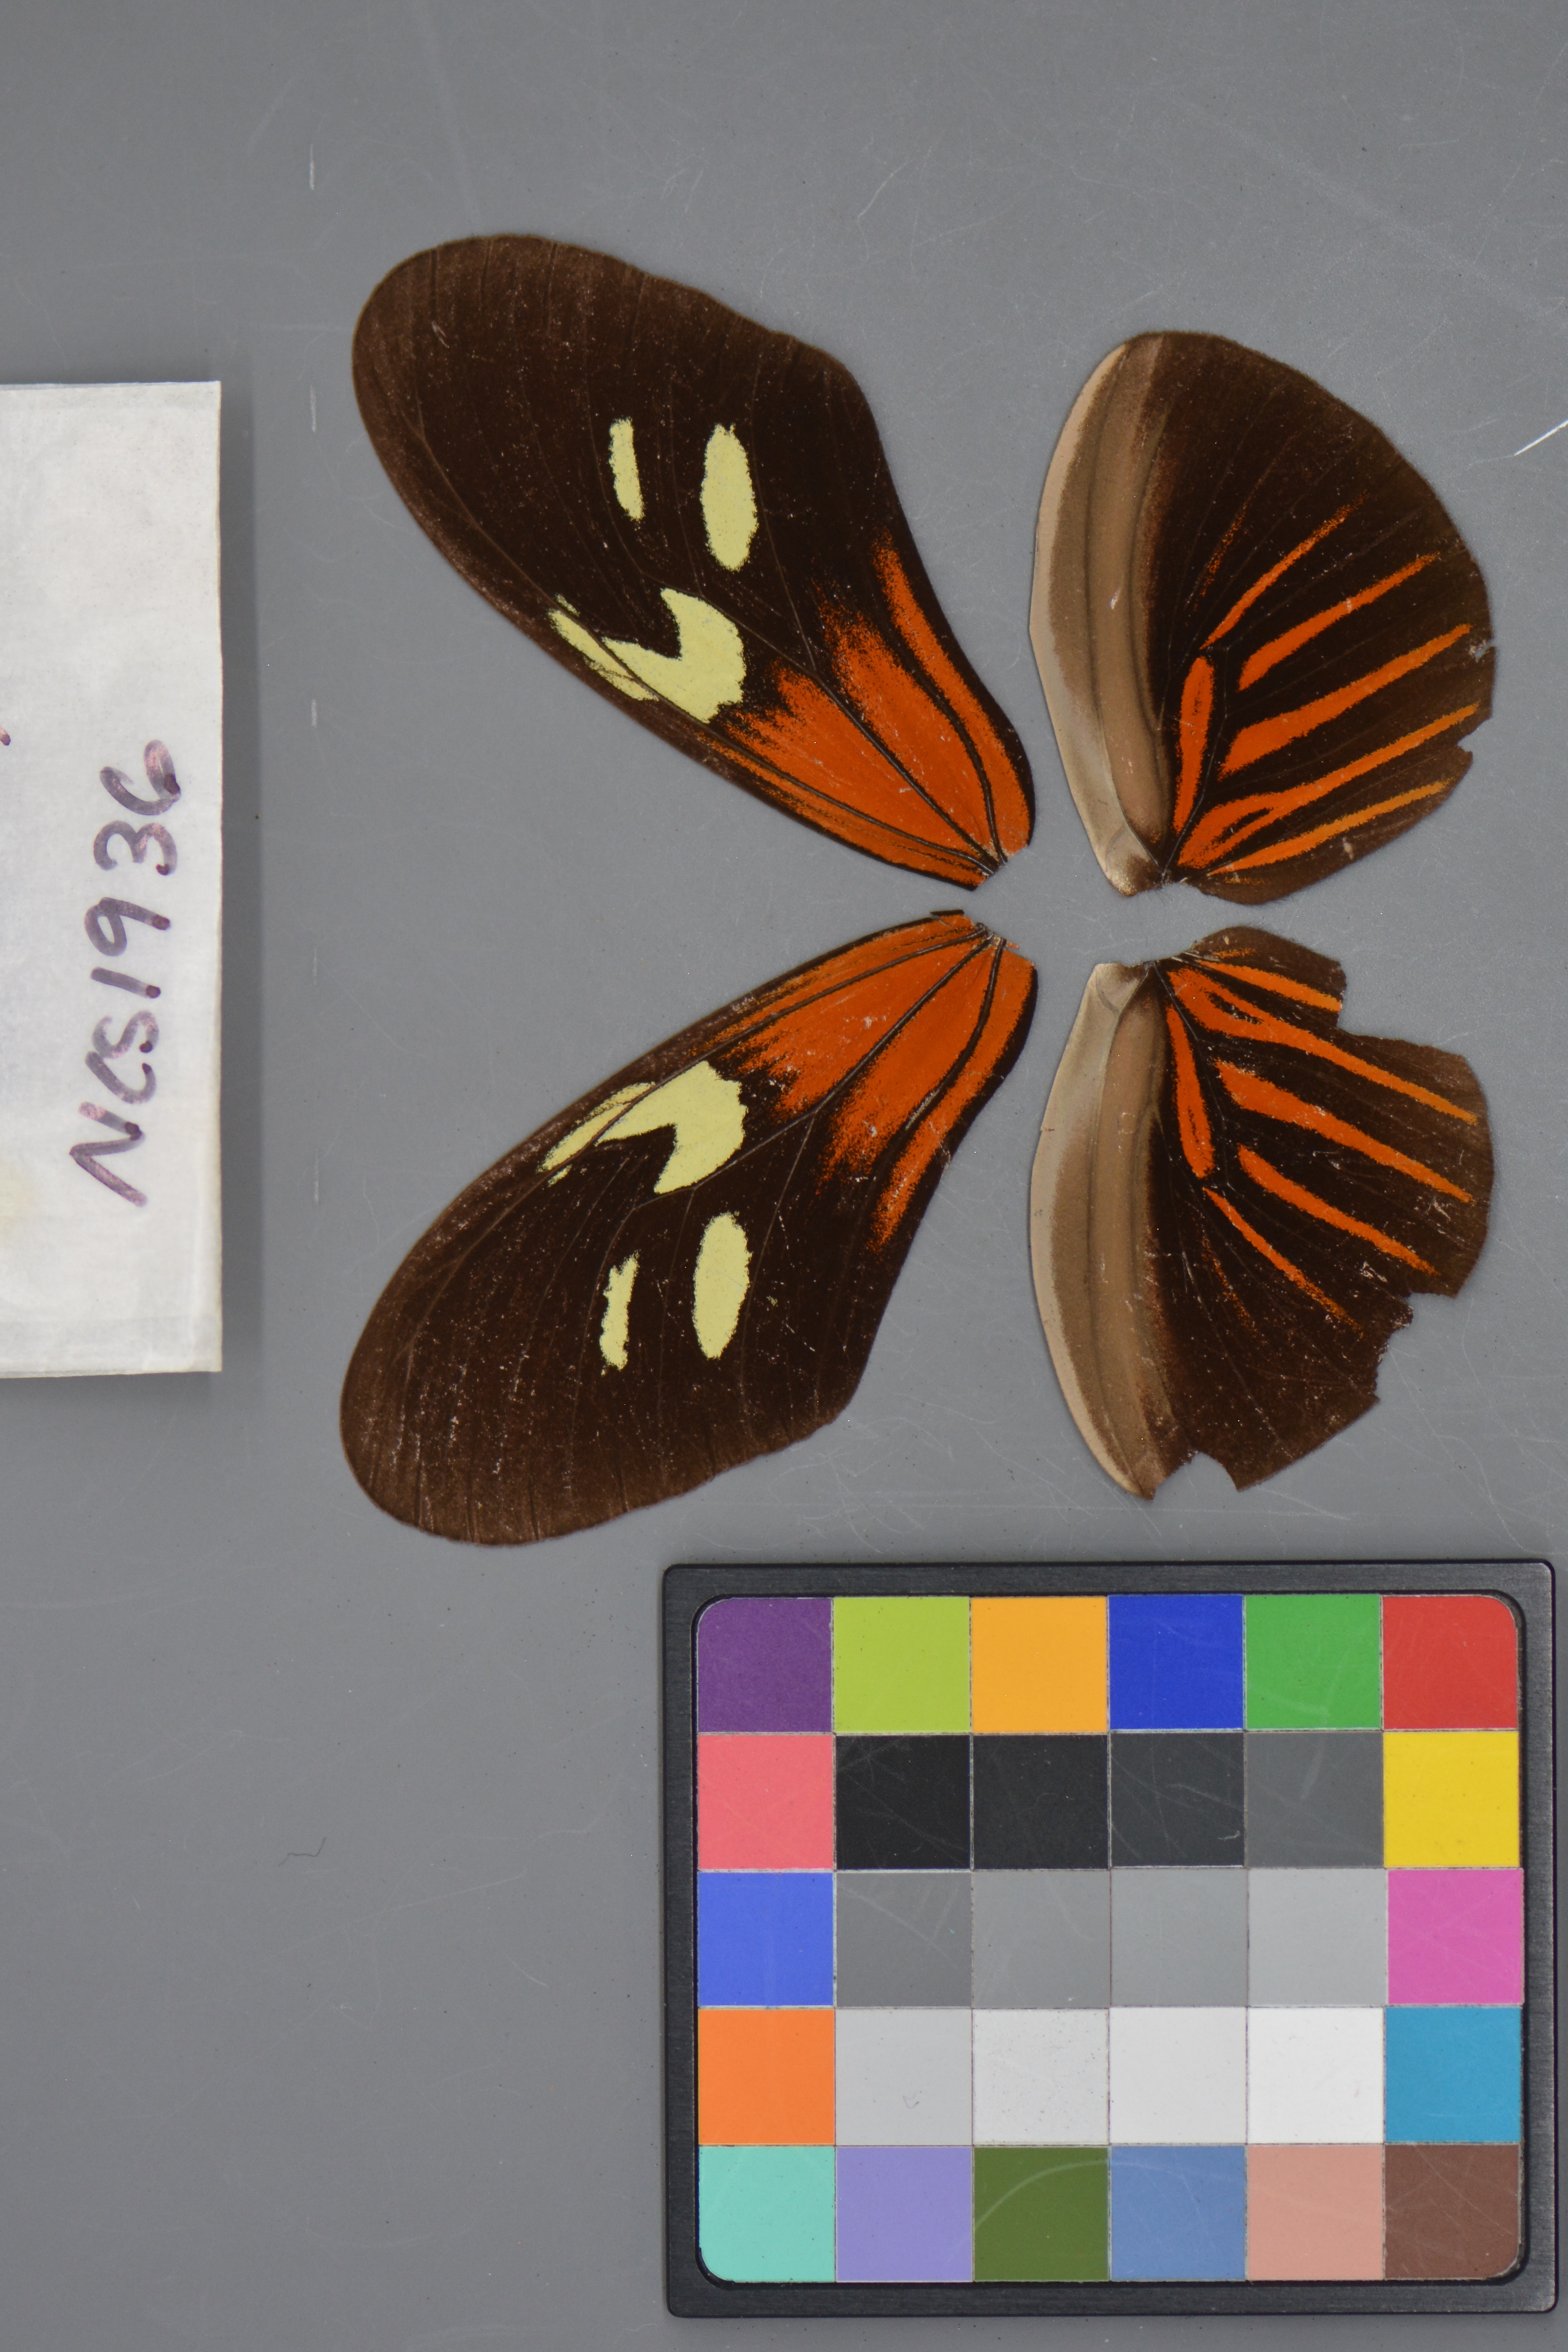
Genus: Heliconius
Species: erato
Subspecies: erato
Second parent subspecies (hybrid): hydara
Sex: male
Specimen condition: damaged
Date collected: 08-Jul-09